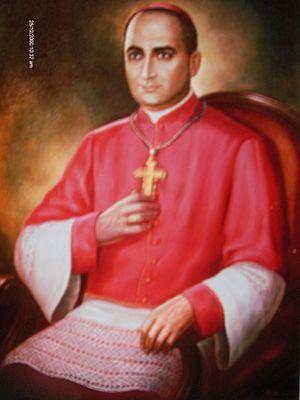
Manuel Castro Ruiz, né à Morelia le 9 novembre 1918 et mort le 18 novembre 2008 est un évêque catholique mexicain, archevêque de Yucatán.